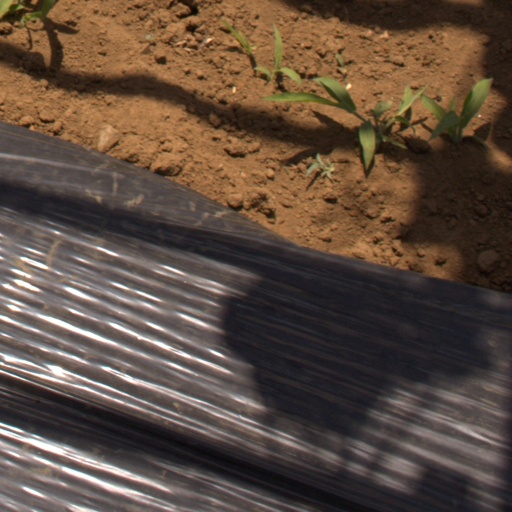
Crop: Jerusalem artichoke